Terry family

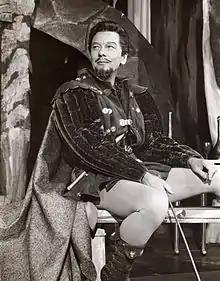
John Gielgud as Benedick in "Much Ado About Nothing" in 1959

Phyllis Neilson-Terry (1892–1977), daughter of Fred Terry and Julia Neilson, was an actress. After early successes in classic drama she pursued a varied career, including cabaret, pantomime and variety, as well as Shakespeare and other classics. One of her last major roles was in Terence Rattigan's "Separate Tables" (1954) in the West End and on Broadway.